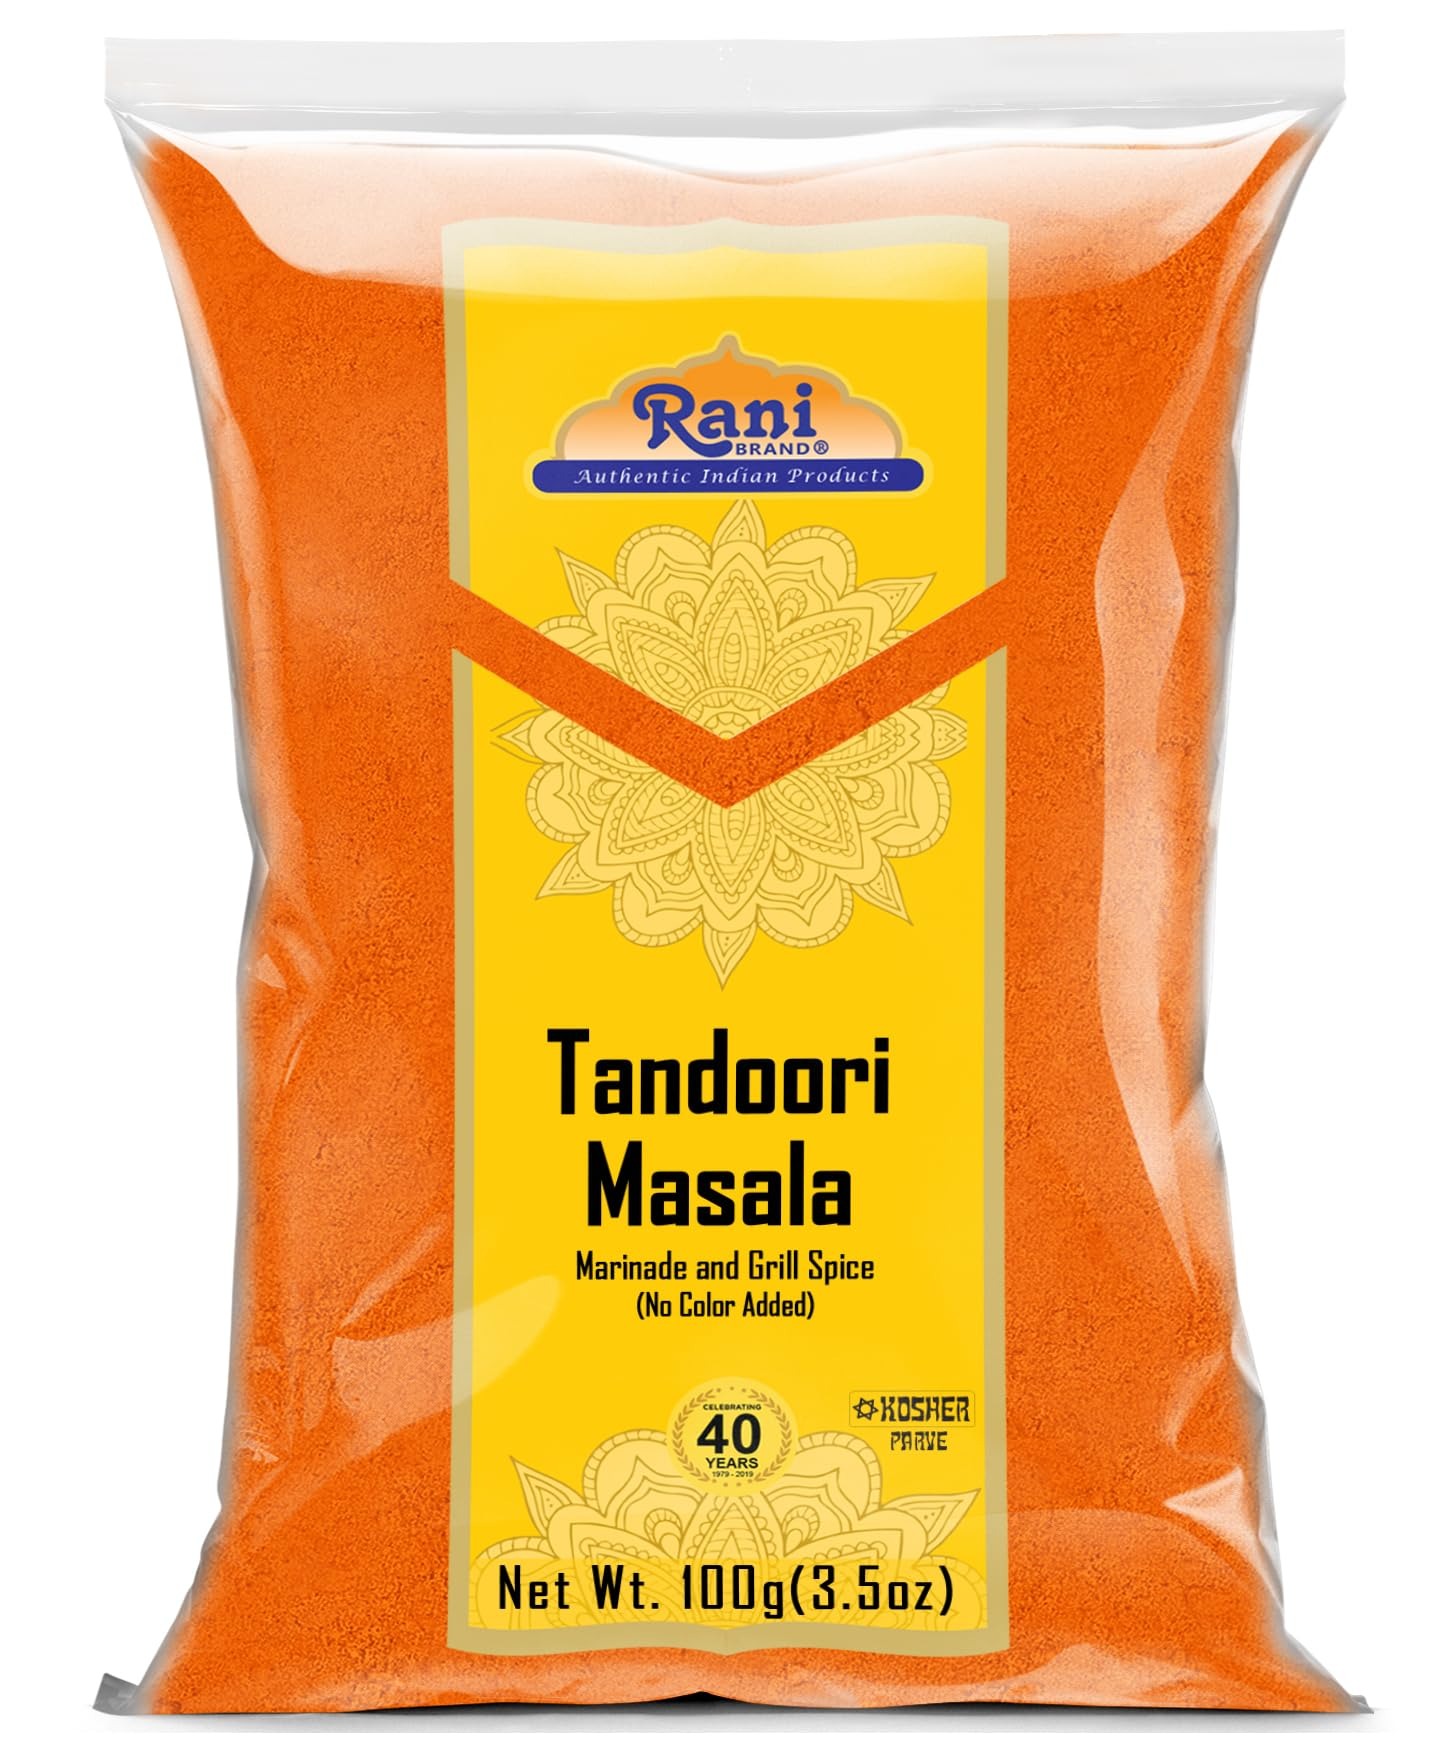
Item Name: Rani Tandoori Masala (Natural, No Colors Added) Indian 11-Spice Blend 3.5oz (100g) ~ Salt Free | Vegan | Gluten Friendly | NON-GMO | Kosher | Indian Origin
Bullet Point 1: You'll LOVE our Tandoori Masala by Rani Brand Here's Why: Now KOSHER! 100% Natural, Non-GMO, No Preservatives, Vegan, Gluten Friendly PREMIUM Gourmet Food Grade Spice.
Bullet Point 2: 🍗Authentic Taste comes from 11 high quality pure spices blended in harmony, not a partial recipe made from 5-6 spices like many other brands
Bullet Point 3: 🍗Can be used as a rub or to create curry. Used to to make Tandoori Chicken (Recipe is on the bottle), curry vegetables or our favorite Paneer! (Indian Cheese)
Bullet Point 4: 🍗Rani is a USA based company selling spices for over 40 years, buy with confidence!
Bullet Point 5: 🍗Net Wt. 3.5oz (100g), Authentic Indian Product, Product of India
Product Description: <b>Tandoori Masala</b>A Little History! <br> The state of Punjab is particularly famous for its Tandoori cuisine, which uses large clay ovens to barbeque meat dishes, breads and creamy lentil stews. Meat, poultry, and seafood are marinated in a mixture of yogurt and Tandoori Masala, and then baked in the traditional clay oven, barbeque grill, or conventional oven. The blend has a fragrant spicy aroma, which is both hot and sour in taste combining strong overtones of cumin and coriander.
Value: 3.5
Unit: Ounce

Price: 6.99